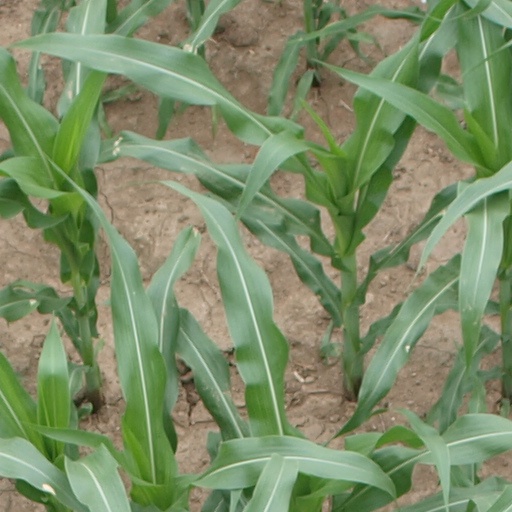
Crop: maize; corn